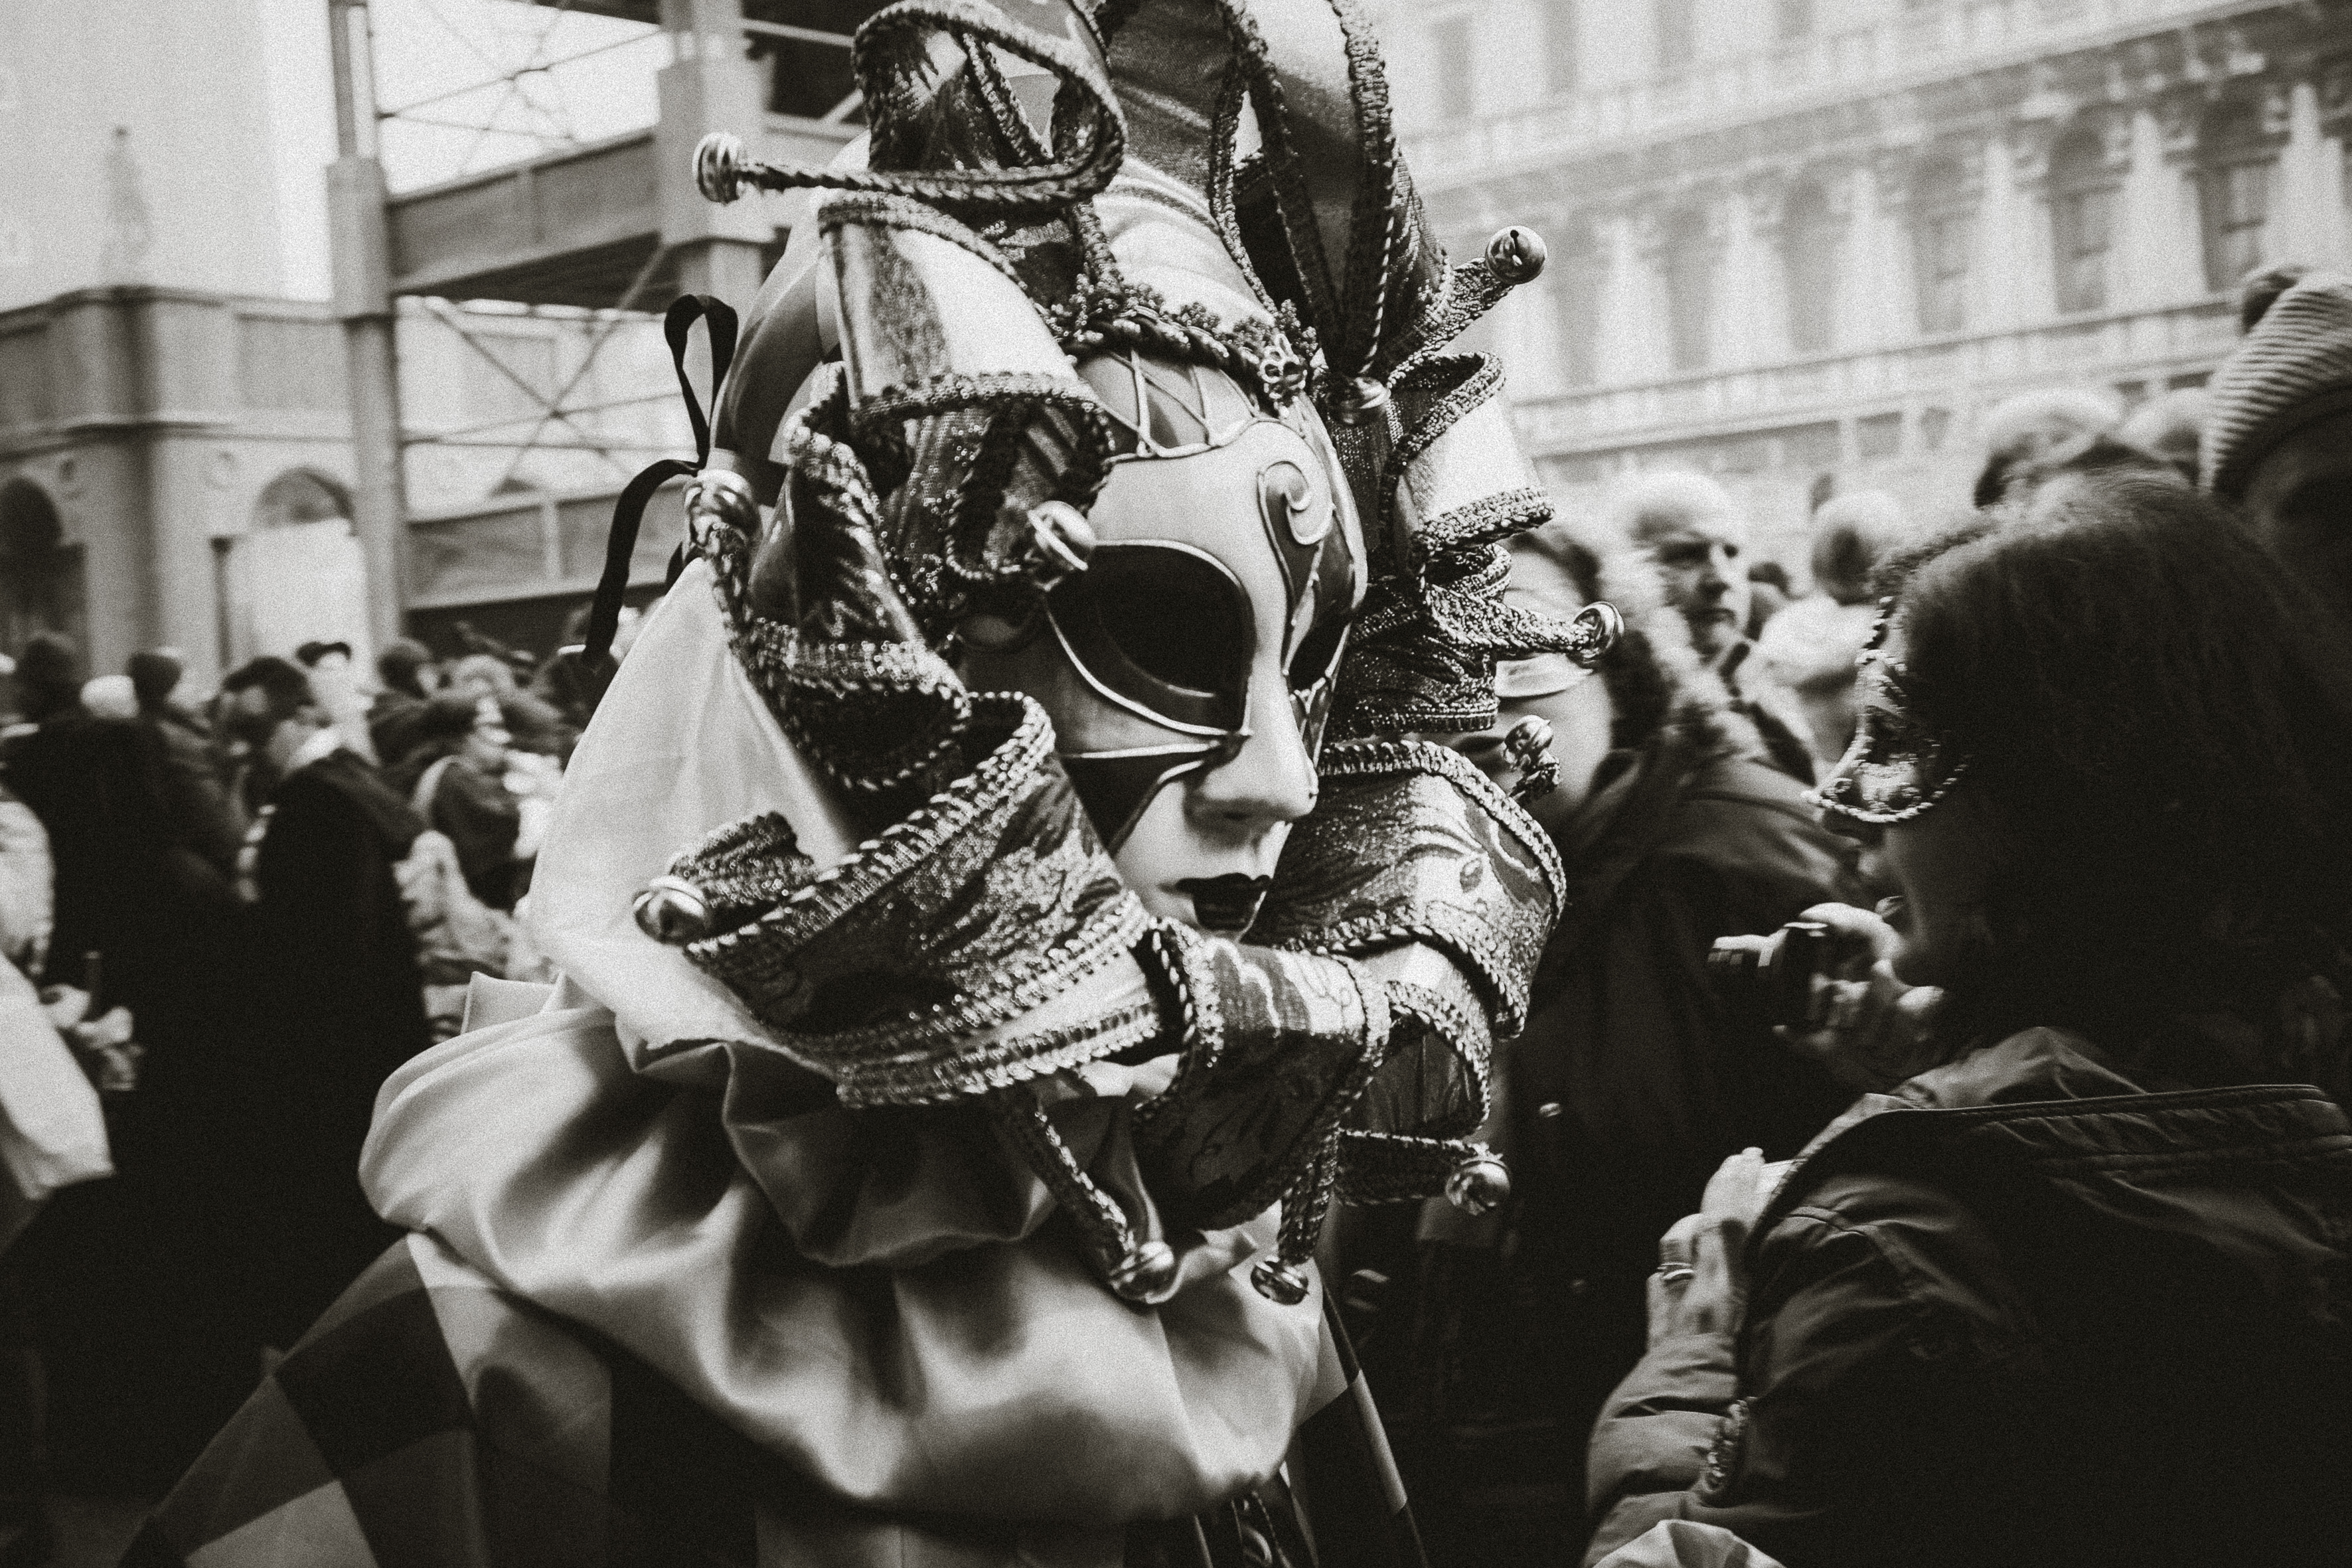
person, black and white, people, street, urban, crowd, travel, fujifilm, soldier, italy, monochrome, bw, 2016, blackandwhite, blackwhite, cool image, ngc, photograph, venezia, veneto, history, it, fuji, demonstration, fujixt1, fujix, noireblanc, carnevale, italyvenezia, carnevale2016, monochrome photography